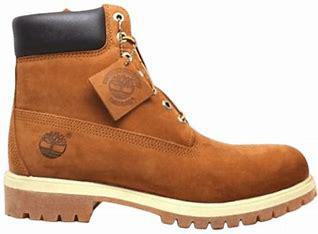
Brand: Timberland
Model: 6 Inch Nubuck